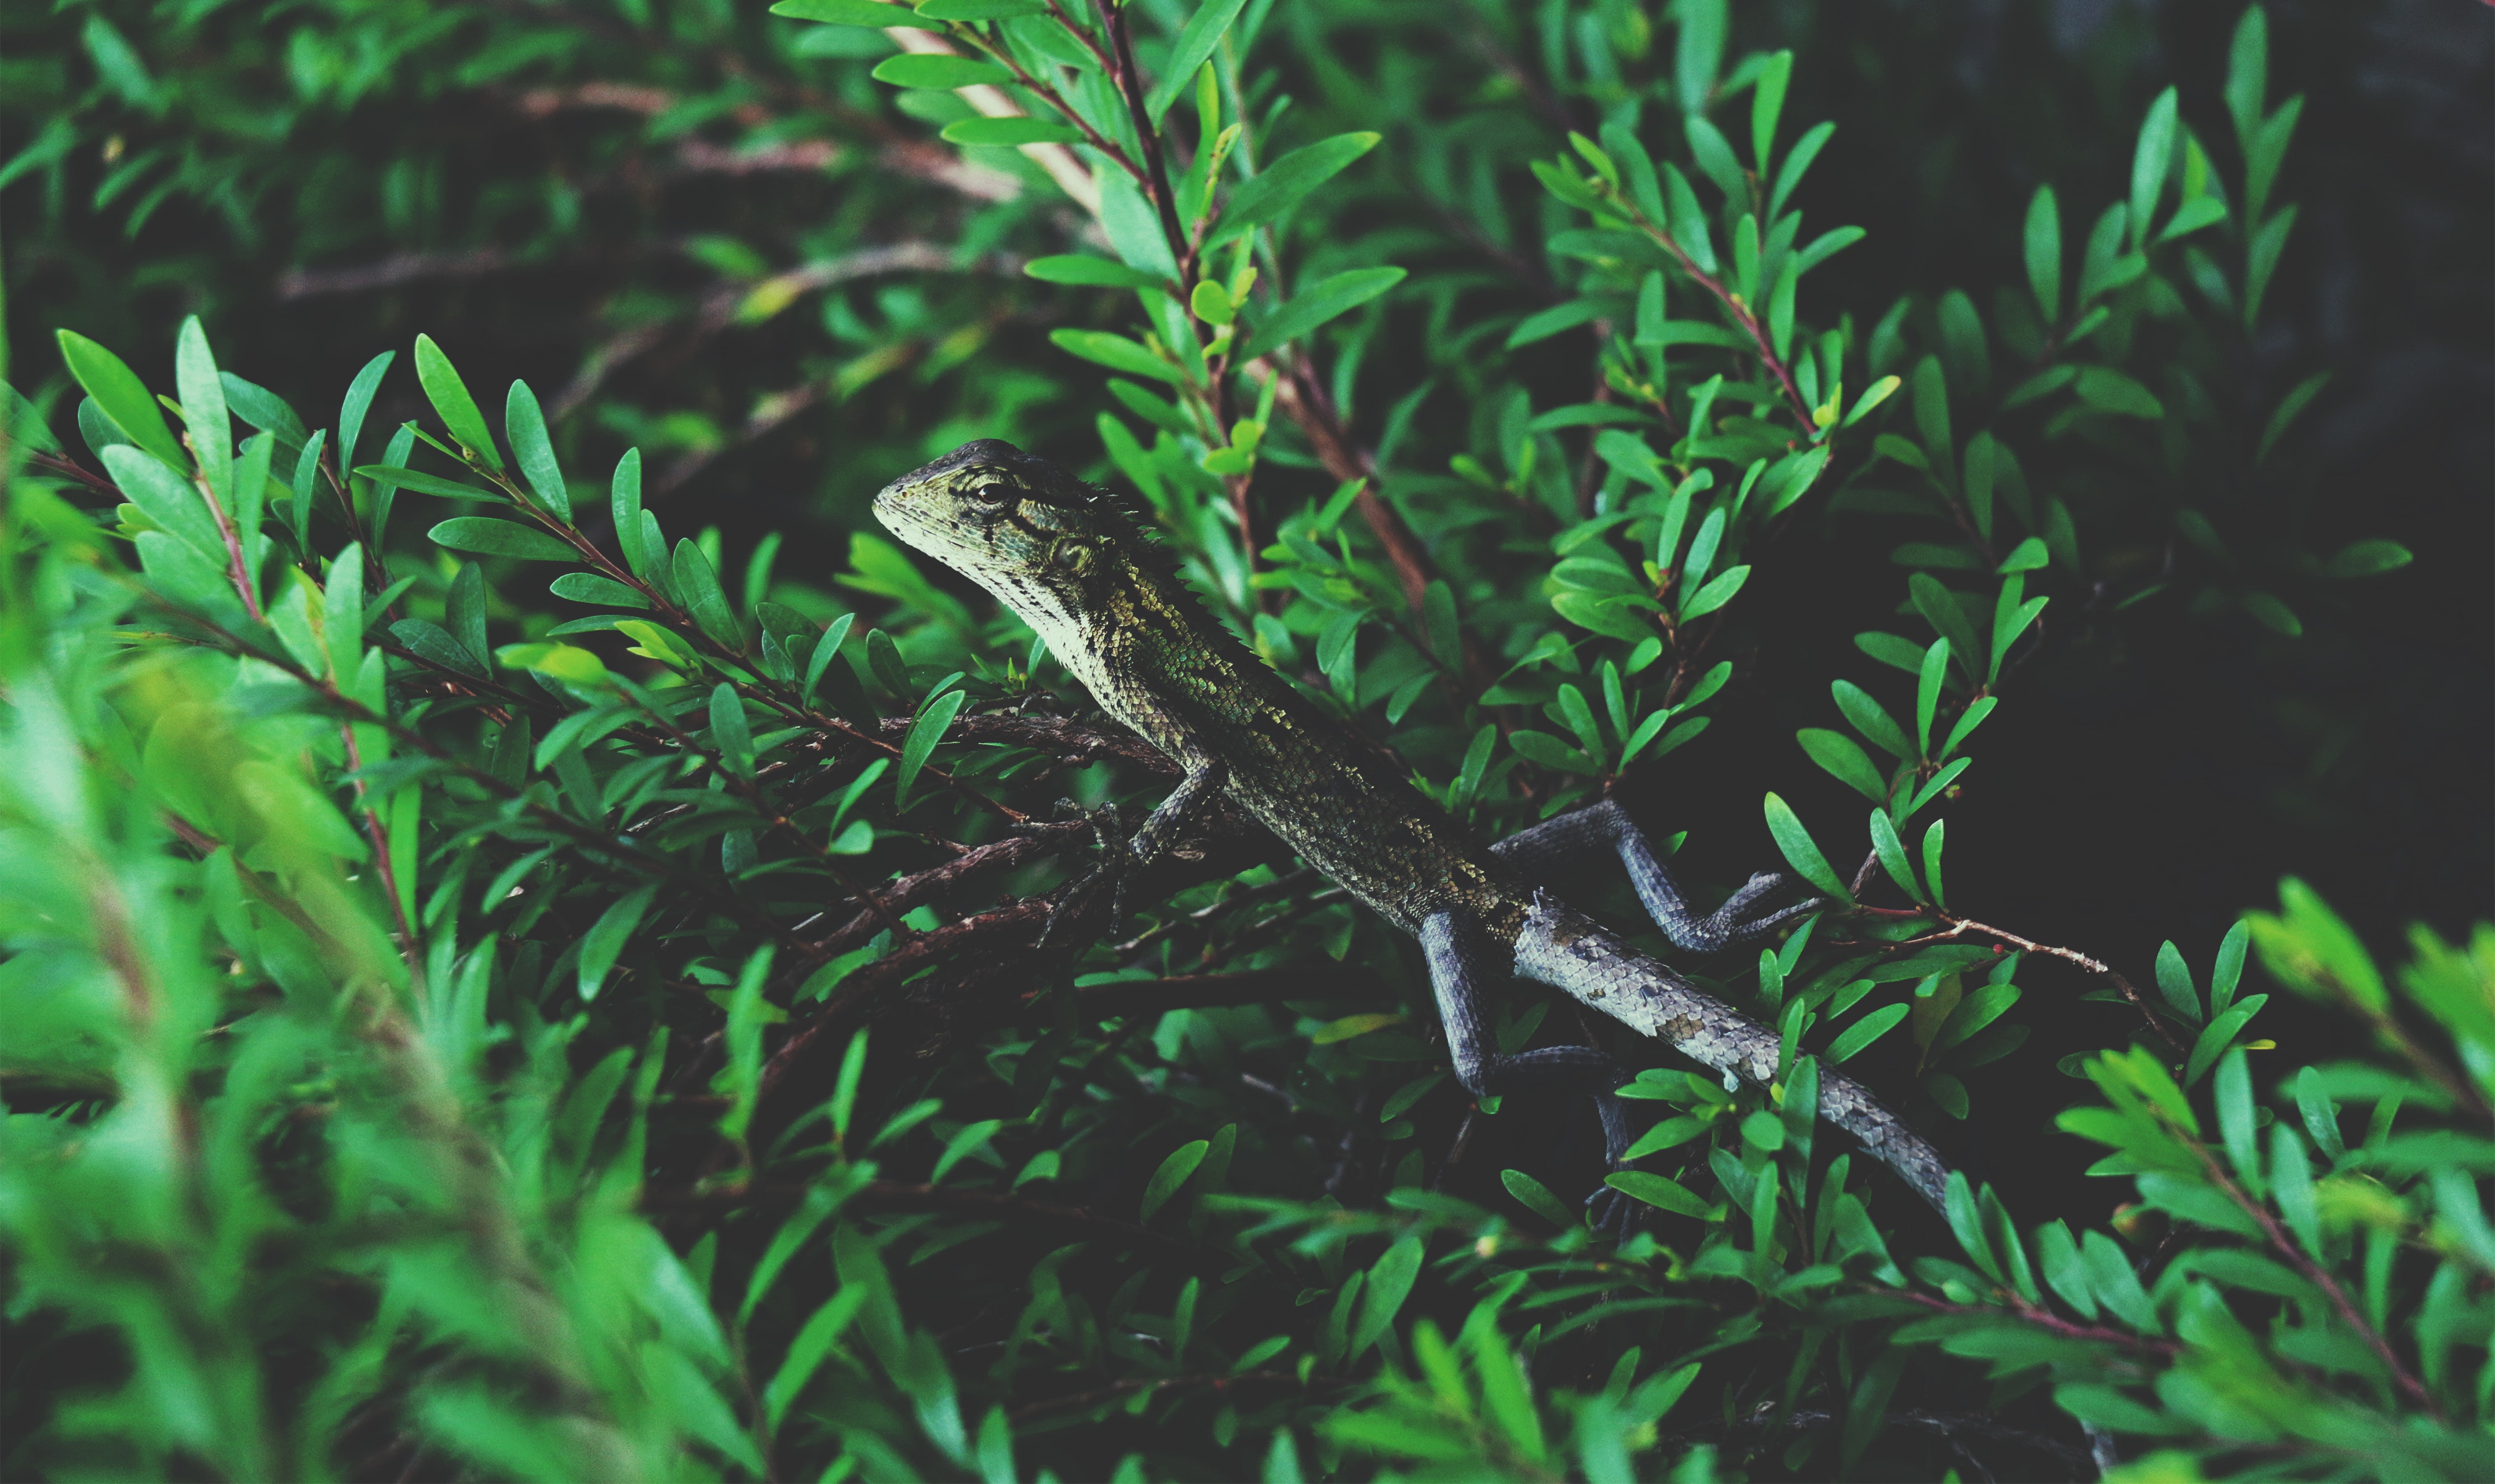
green, vegetation, terrestrial plant, plant, grass, leaf, adaptation, organism, tree, reptile, lizard, scaled reptile